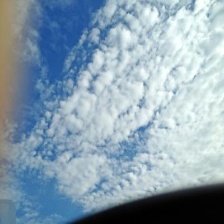
Cloud type: Stratus